Any Old Iron (novel)

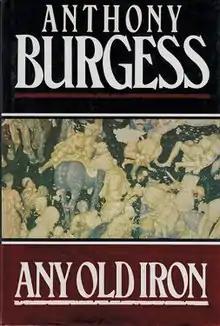
First edition cover

Any Old Iron is a fantasy novel by British writer Anthony Burgess, published in 1989.